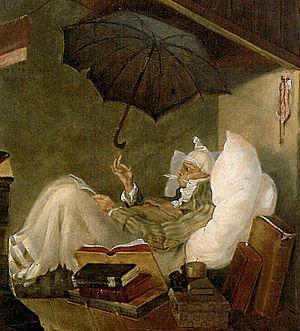
La littérature est un ensemble d'œuvres écrites ou orales auxquelles on reconnaît une valeur esthétique. C'est un art exprimant un idéal de beauté grâce aux productions littéraires, elle permet de manifester des émotions et de révéler aux lecteurs ou aux auditeurs ce qu'une personne a dans le cœur. La littérature vise à éduquer, à communiquer des pensées, à influencer et même à séduire. La littérature constitue un héritage patrimonial et peut concourir à la préservation du patrimoine d'un pays, lorsqu'elle en souligne les valeurs, la culture et la civilisation.